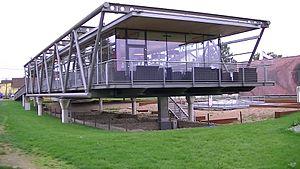
Le musée universel de Joanneum est localisé à Graz, dans le land de Styrie, dans le Sud de l'Autriche. Il s'agit d'un musée pluridisciplinaire possédant un vaste rayonnement culturel au sein de l'Europe ; c'est un complexe muséographique et patrimonial se subdivisant en treize départements répartis sur l'ensemble de la province de Styrie, en Autriche. Le musée styrien possède un statut et une renommée d'ordre international.